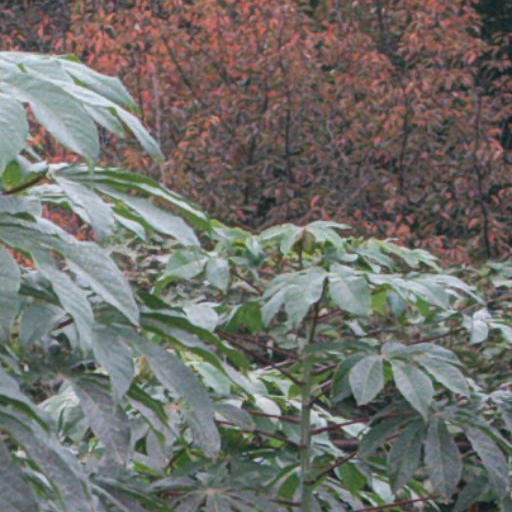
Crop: cassava